William Byron Colver

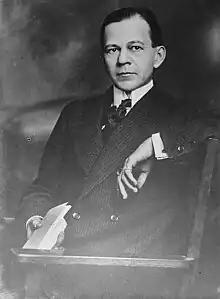
Colver in 1917

William Byron Colver (September 26, 1870 - May 28, 1926) was chairman of the Federal Trade Commission and general editorial director of the Scripps‐Howard newspapers. He was a member of the price-fixing committee of the War Industries Board during World War I.